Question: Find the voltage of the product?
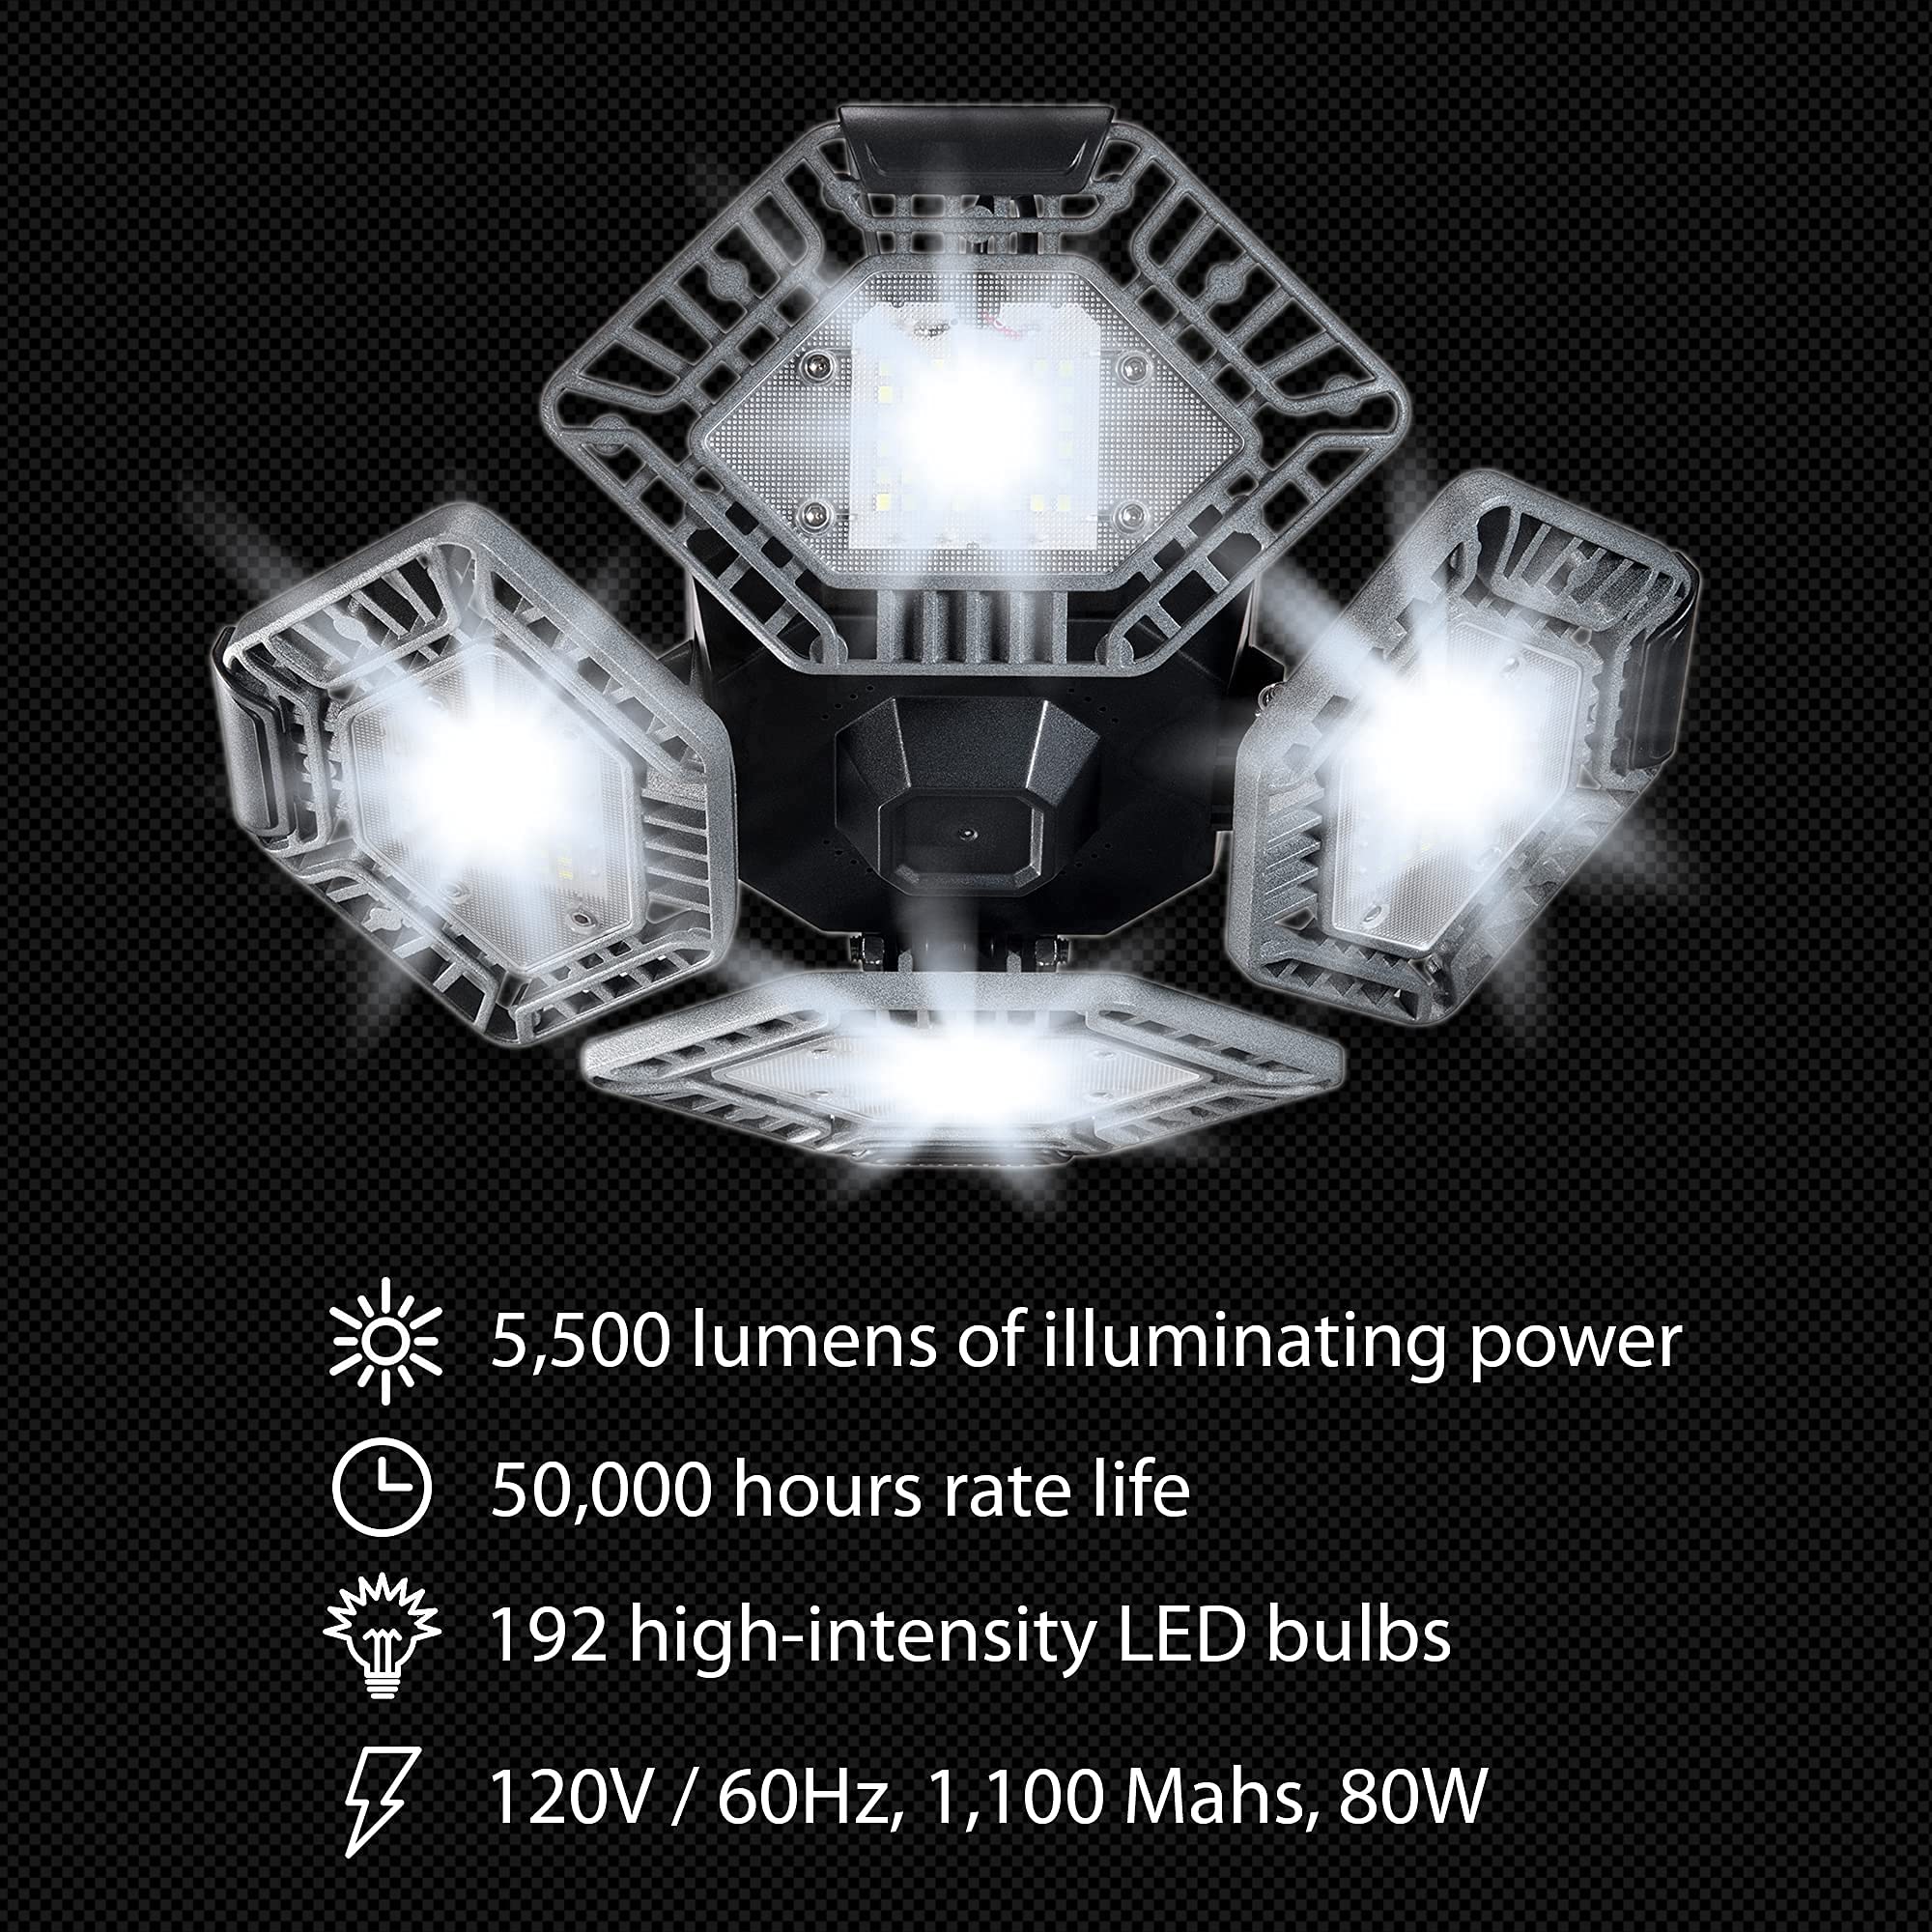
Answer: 120.0 volt